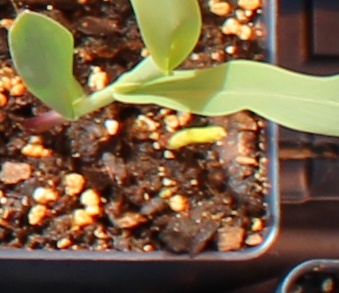
Label: Corn